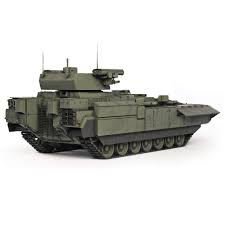
Label: BMP-T15